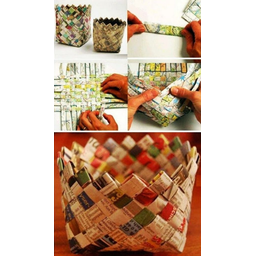
Label: paper